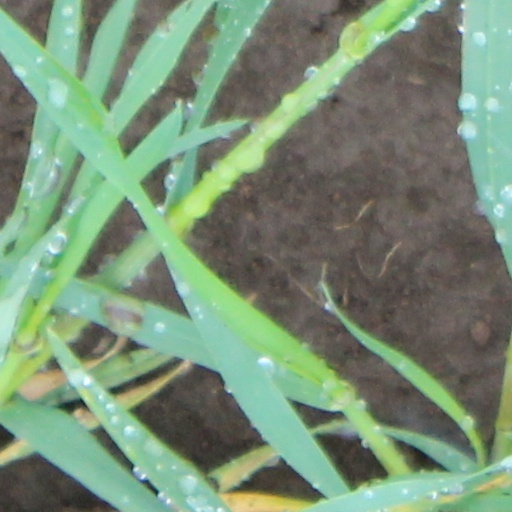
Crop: wheat